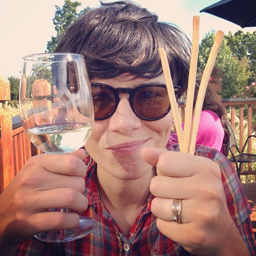
A woman holding a few bread sticks and a glass of wine.
A woman with a wine glass and chopsticks in her hands.
Woman in shades holding up a glass of water and three straws
A person holding a wine glass in one hand.
A person holding a wine glass in one hand and bread sticks in the other.